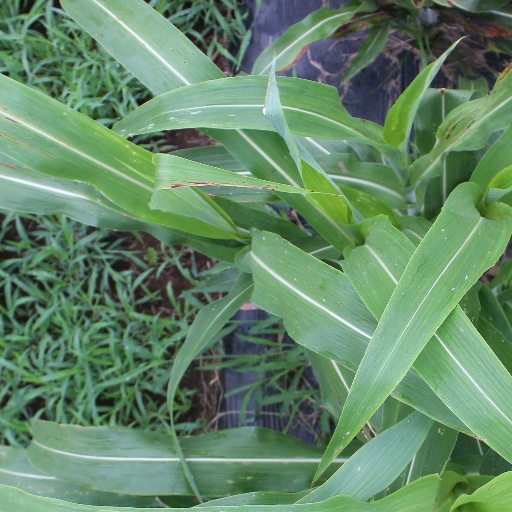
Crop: sorghum